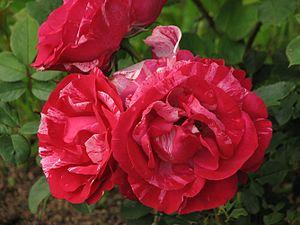
Henri Matisse, né le 31 décembre 1869 au Cateau-Cambrésis et mort le 3 novembre 1954 à Nice, est un peintre, dessinateur, graveur et sculpteur français.